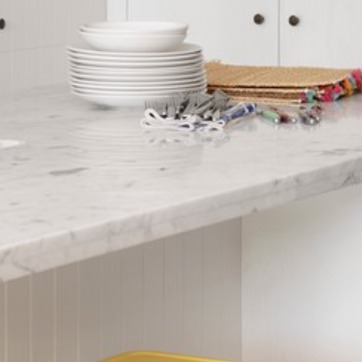
Material: polishedstone